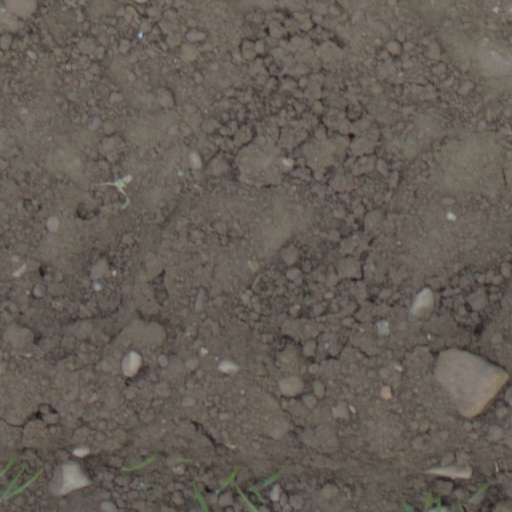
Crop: wheat